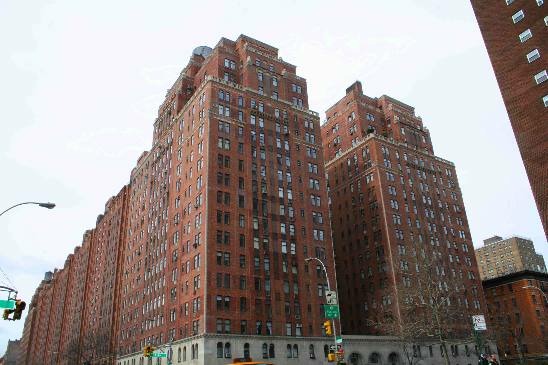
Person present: No